List of birds of South Carolina

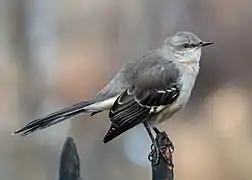
Northern mockingbird

The mimids are a family of passerine birds that includes thrashers, mockingbirds, tremblers, and the New World catbirds. These birds are notable for their vocalization, especially their remarkable ability to mimic a wide variety of birds and other sounds heard outdoors. The species' appearance tends towards dull grays and browns. Four species have been recorded in South Carolina.